All Together (2011 film)

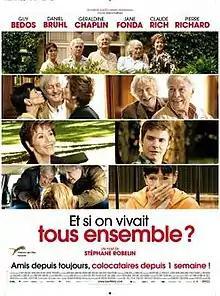
French film poster

All Together (literally "And If We All Lived Together?") is a 2011 French-German comedy film written and directed by Stéphane Robelin, and starring Jane Fonda and Geraldine Chaplin as participants of an alternate living experiment, that is observed by a graduate student played by Daniel Brühl. The film marks Fonda's first French-speaking role since starring in Jean-Luc Godard's film "Tout Va Bien" (1972).